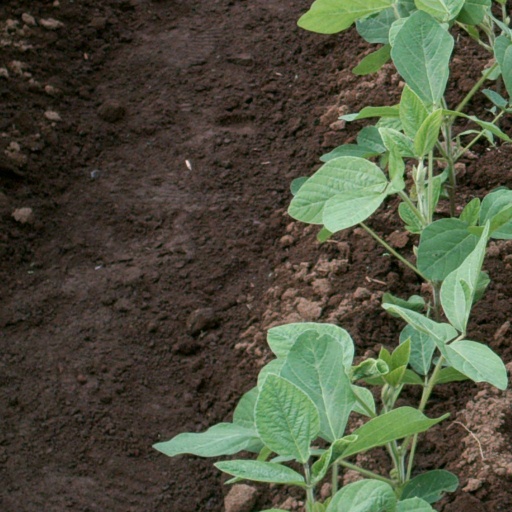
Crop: soybean